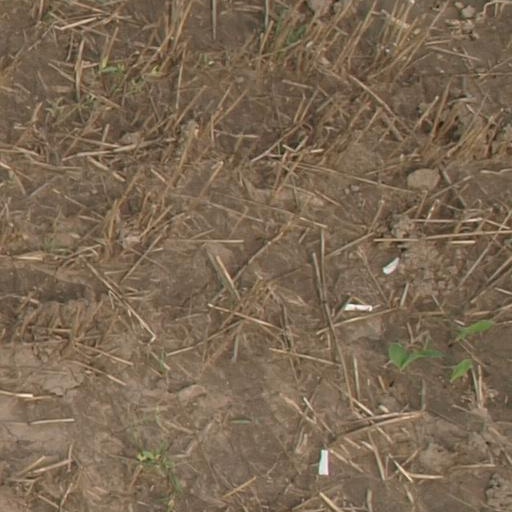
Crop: maize; corn